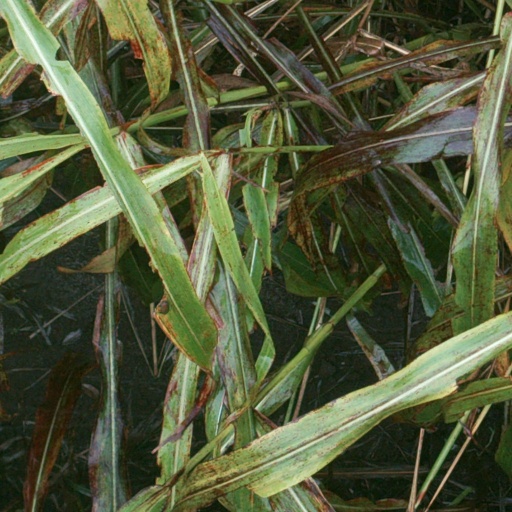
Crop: sorghum